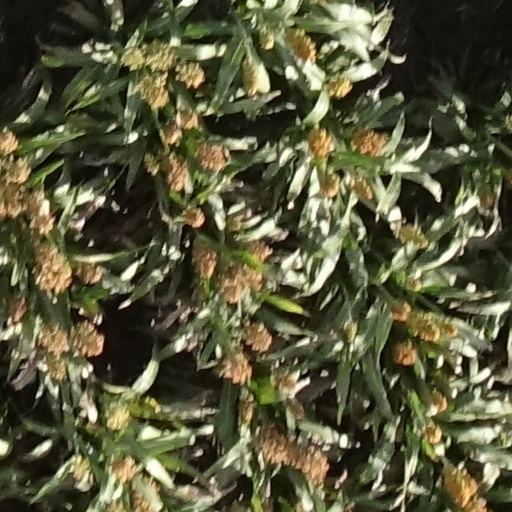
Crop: sorghum